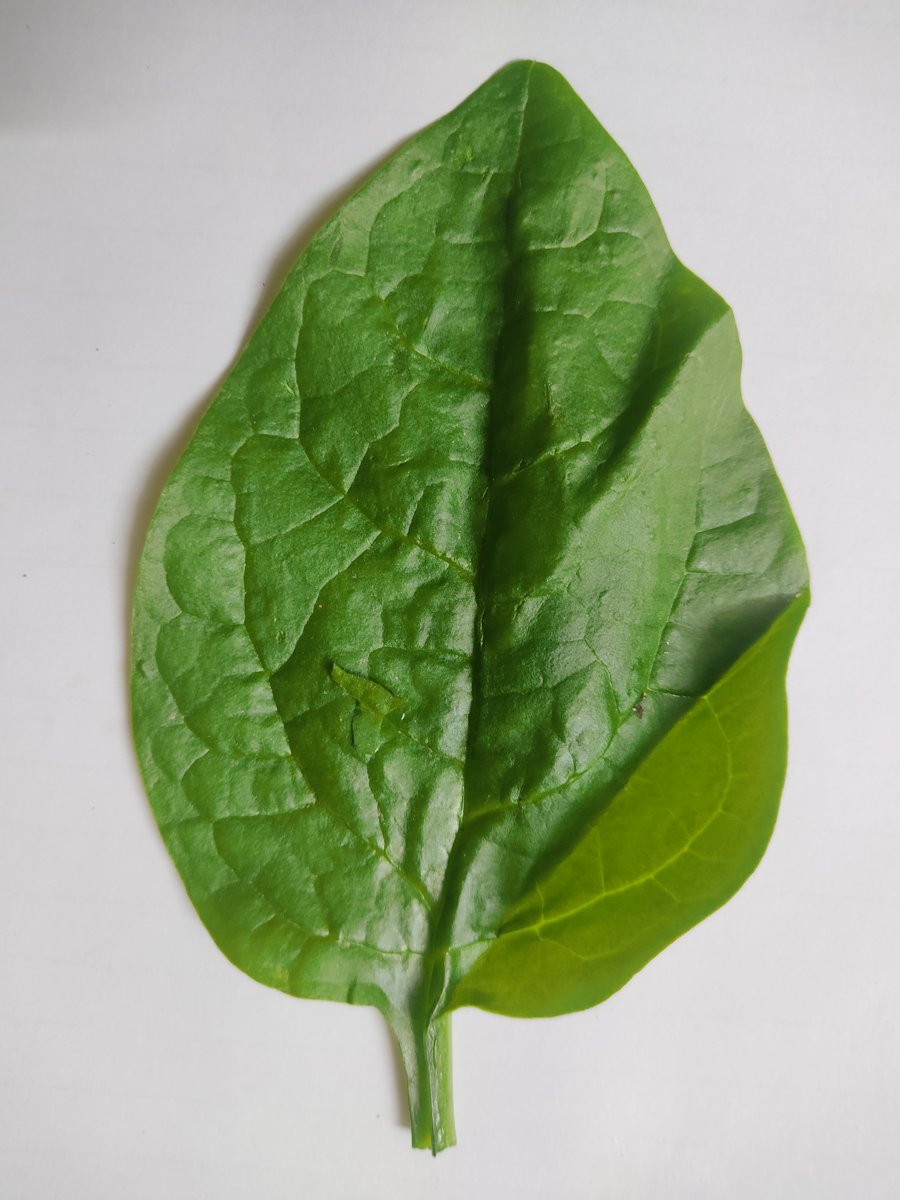
Label: Healthy-Leaf